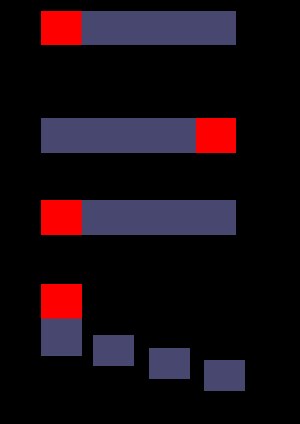
Falanks
Øverst: Forenklet illustration over hoplitisk kampordning.